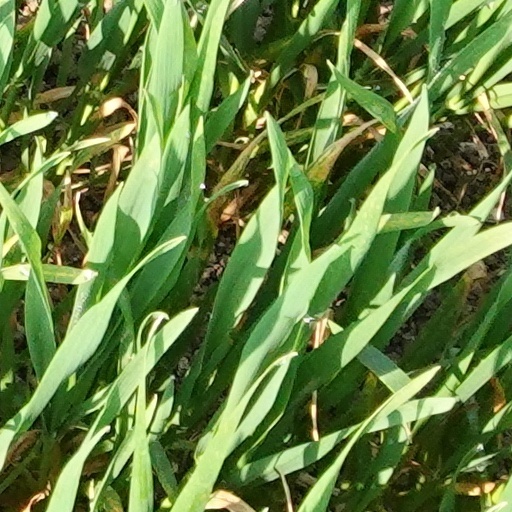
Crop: wheat